Ambrosian Rite

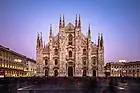
Milan Cathedral, mother church of all Ambrosian Christians

The Ambrosian Rite has risked suppression at various points in its history. It was reformed after the Second Vatican Council (Pope Paul VI belonged to the Ambrosian Rite, having previously been Archbishop of Milan). In the 20th century, it also gained prominence and prestige from the attentions of two other scholarly Archbishops of Milan: Achille Ratti, later Pope Pius XI, and the Blessed Ildefonso Schuster, both of whom were involved in studies and publications on the rite.